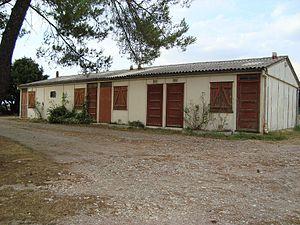
Baraque (4 logements) de l'ancien hameau de forestage de Montmeyan (Var, France)
Les hameaux de forestage, ou hameaux forestiers, étaient des structures mises en place en France, pour loger, former et employer des familles d’anciens harkis après la fin de la guerre d’Algérie. Les anciens harkis y étaient employés à des travaux de reboisement et d’aménagement des forêts domaniales.
D'aucuns considèrent que l'on ne peut parler d'immigration en France, et donc en faire l'histoire, qu'à partir de la fin du XIXᵉ siècle ou du début du XXᵉ siècle : en effet, la notion d'étranger n'a commencé à être assimilée à une différence de nationalité que progressivement au cours du XIXᵉ siècle ; avant, du fait de la faiblesse des moyens de transport, pour être un étranger il suffisait de venir d'une ville ou village jugé éloigné, c'est-à-dire parfois à quelques dizaines de kilomètres. D'autant que, même si le territoire correspondant à l'actuelle France a toujours accueilli de nombreuses migrations, notamment celtiques et germaniques, il n'y eut pas de mouvement migratoire significatif entre 650 et 1850 en France, à l'exception de quelques peuplements bretons en Armorique et anglo-scandinave en Normandie.
Un harki, prononcé /ʔaʁki/, désigne, au sens strict, un individu servant en Algérie française dans une formation paramilitaire.